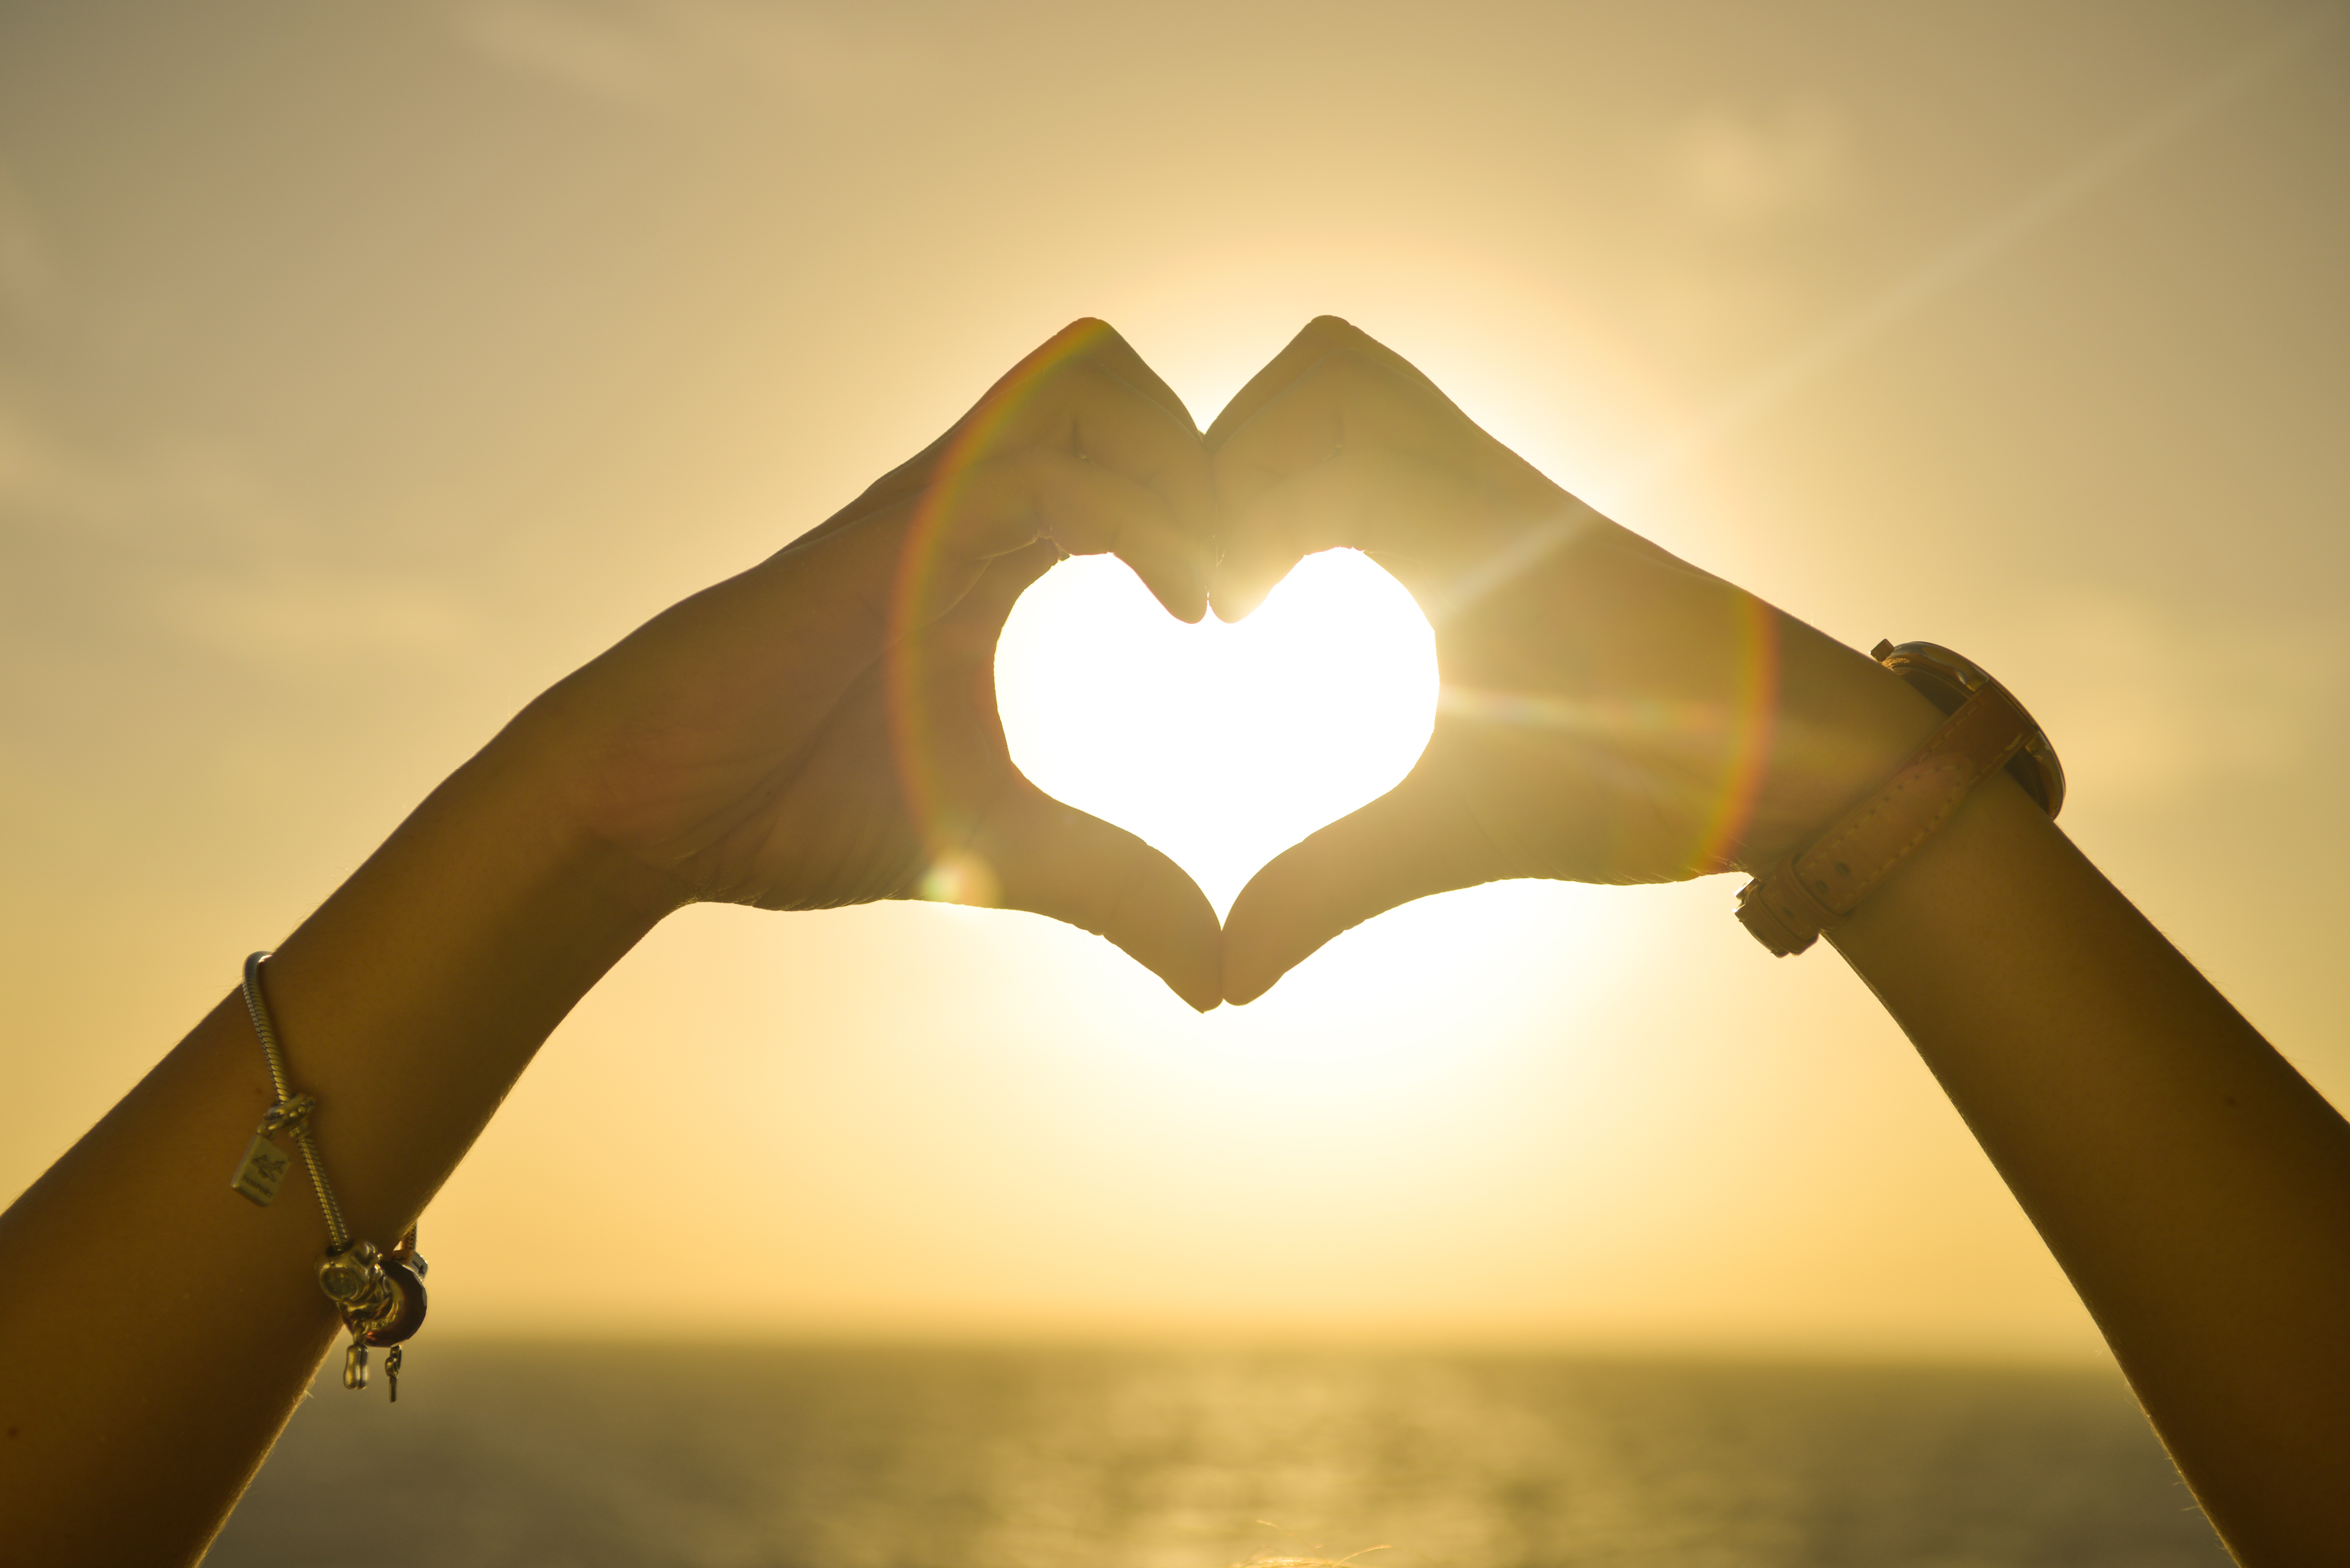
silhouette, wing, light, sky, sun, sunrise, sunset, sunlight, morning, love, heart, reflection, symbol, romantic, hands, backlight, shape, atmosphere of earth